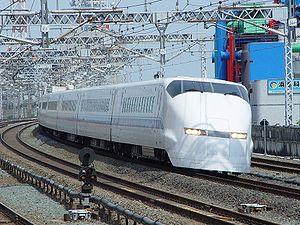
Les Shinkansen série 300 étaient une série de 69 rames automotrices électriques à grande vitesse appartenant à la JR West et à la JR Central et exploitées jusqu'en 2012 sur les lignes Shinkansen Tōkaidō et Sanyō au Japon.